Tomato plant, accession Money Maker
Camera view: horizontal (90 deg, fisheye); turntable rotation: 0 degrees
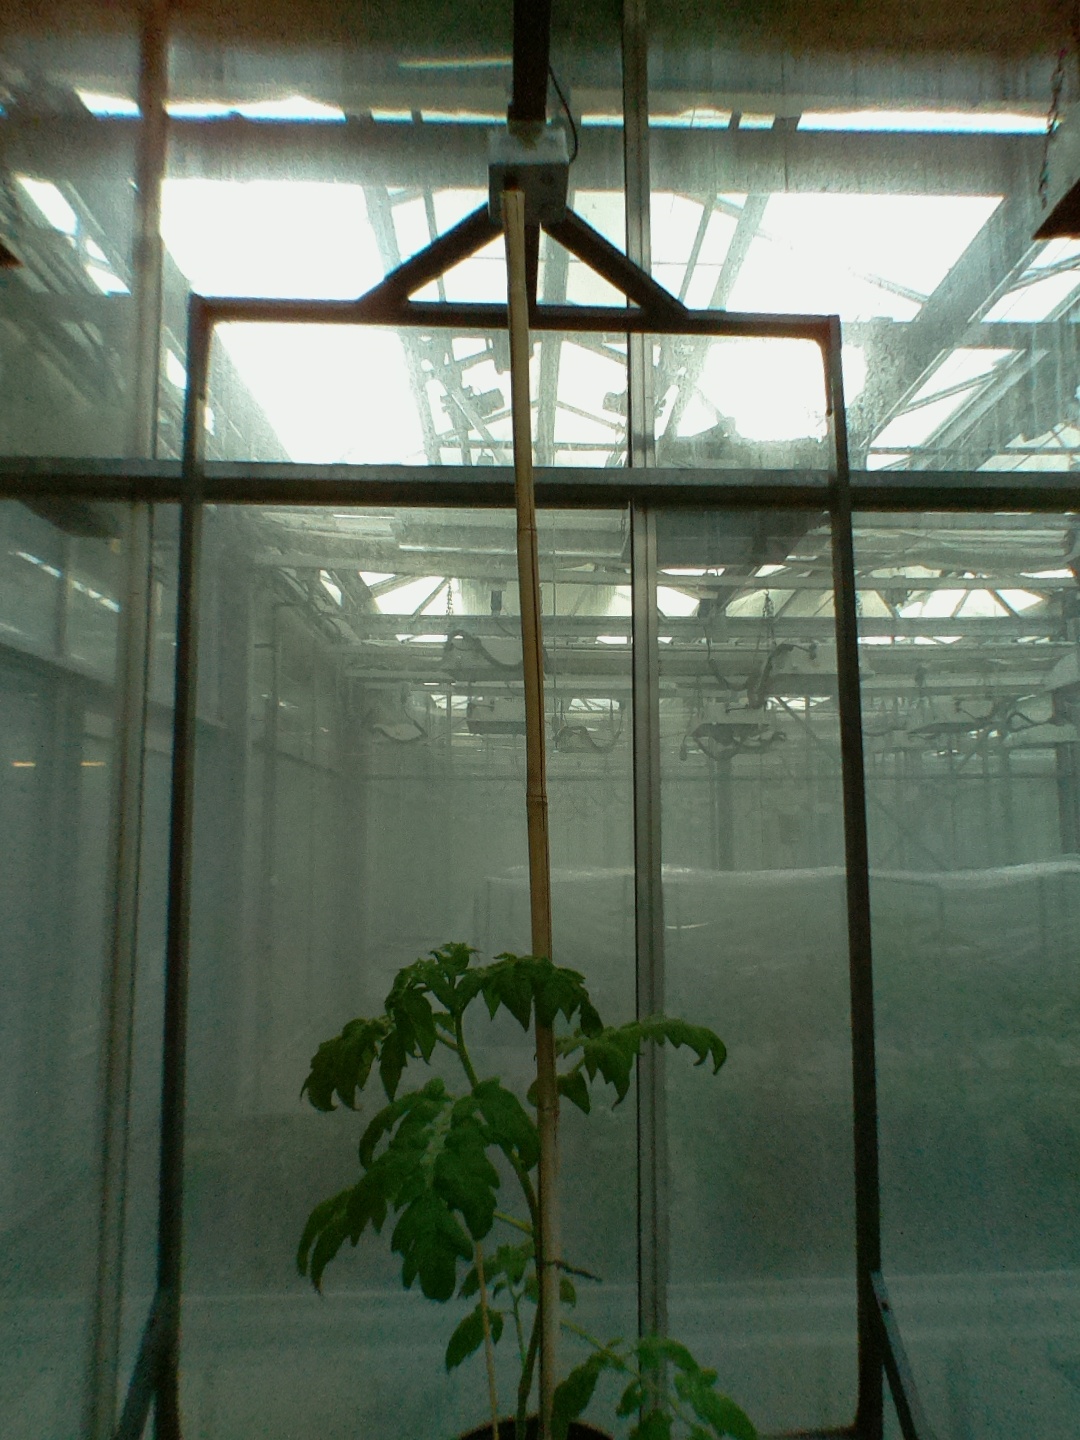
BBCH growth stage 15: 10 of true leaves visible